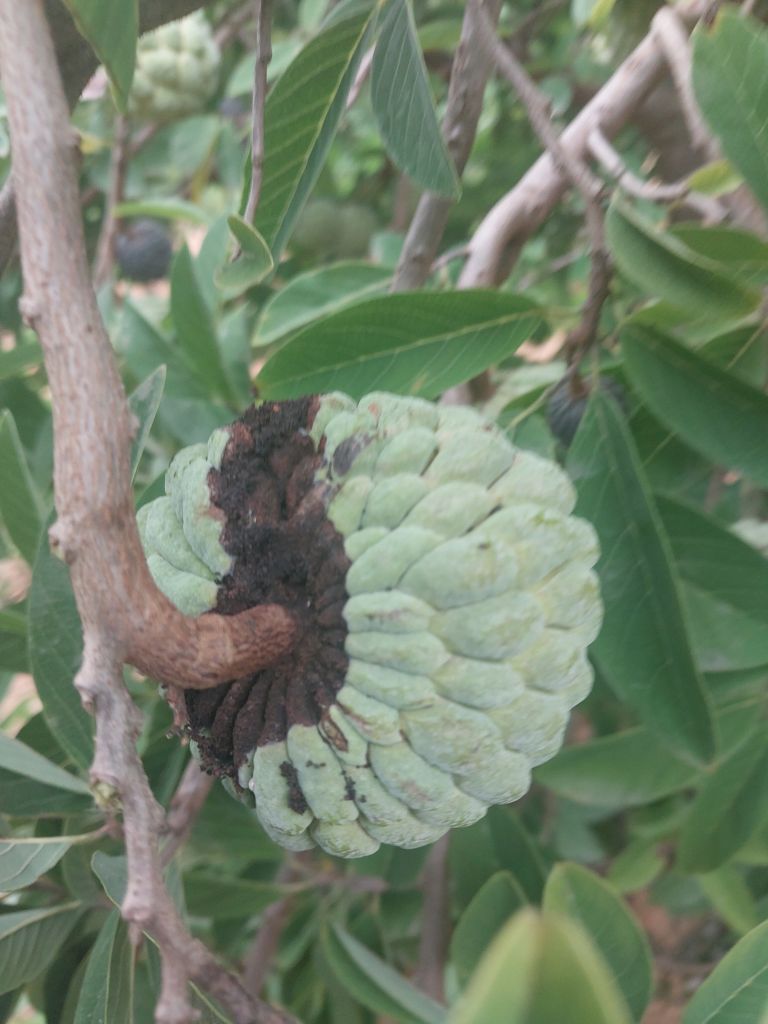
Disease label: Diplodia Rot